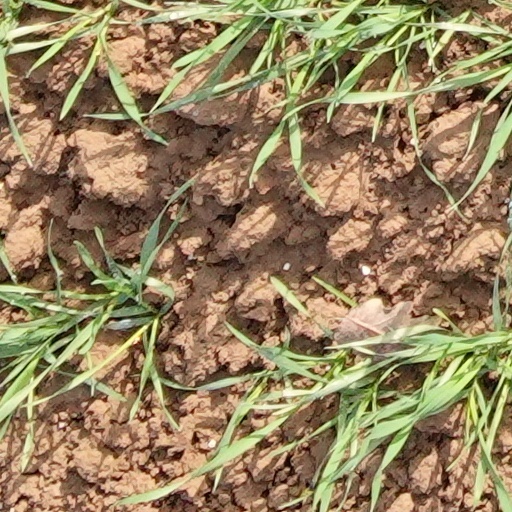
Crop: wheat